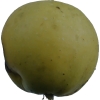
Label: Apple 13